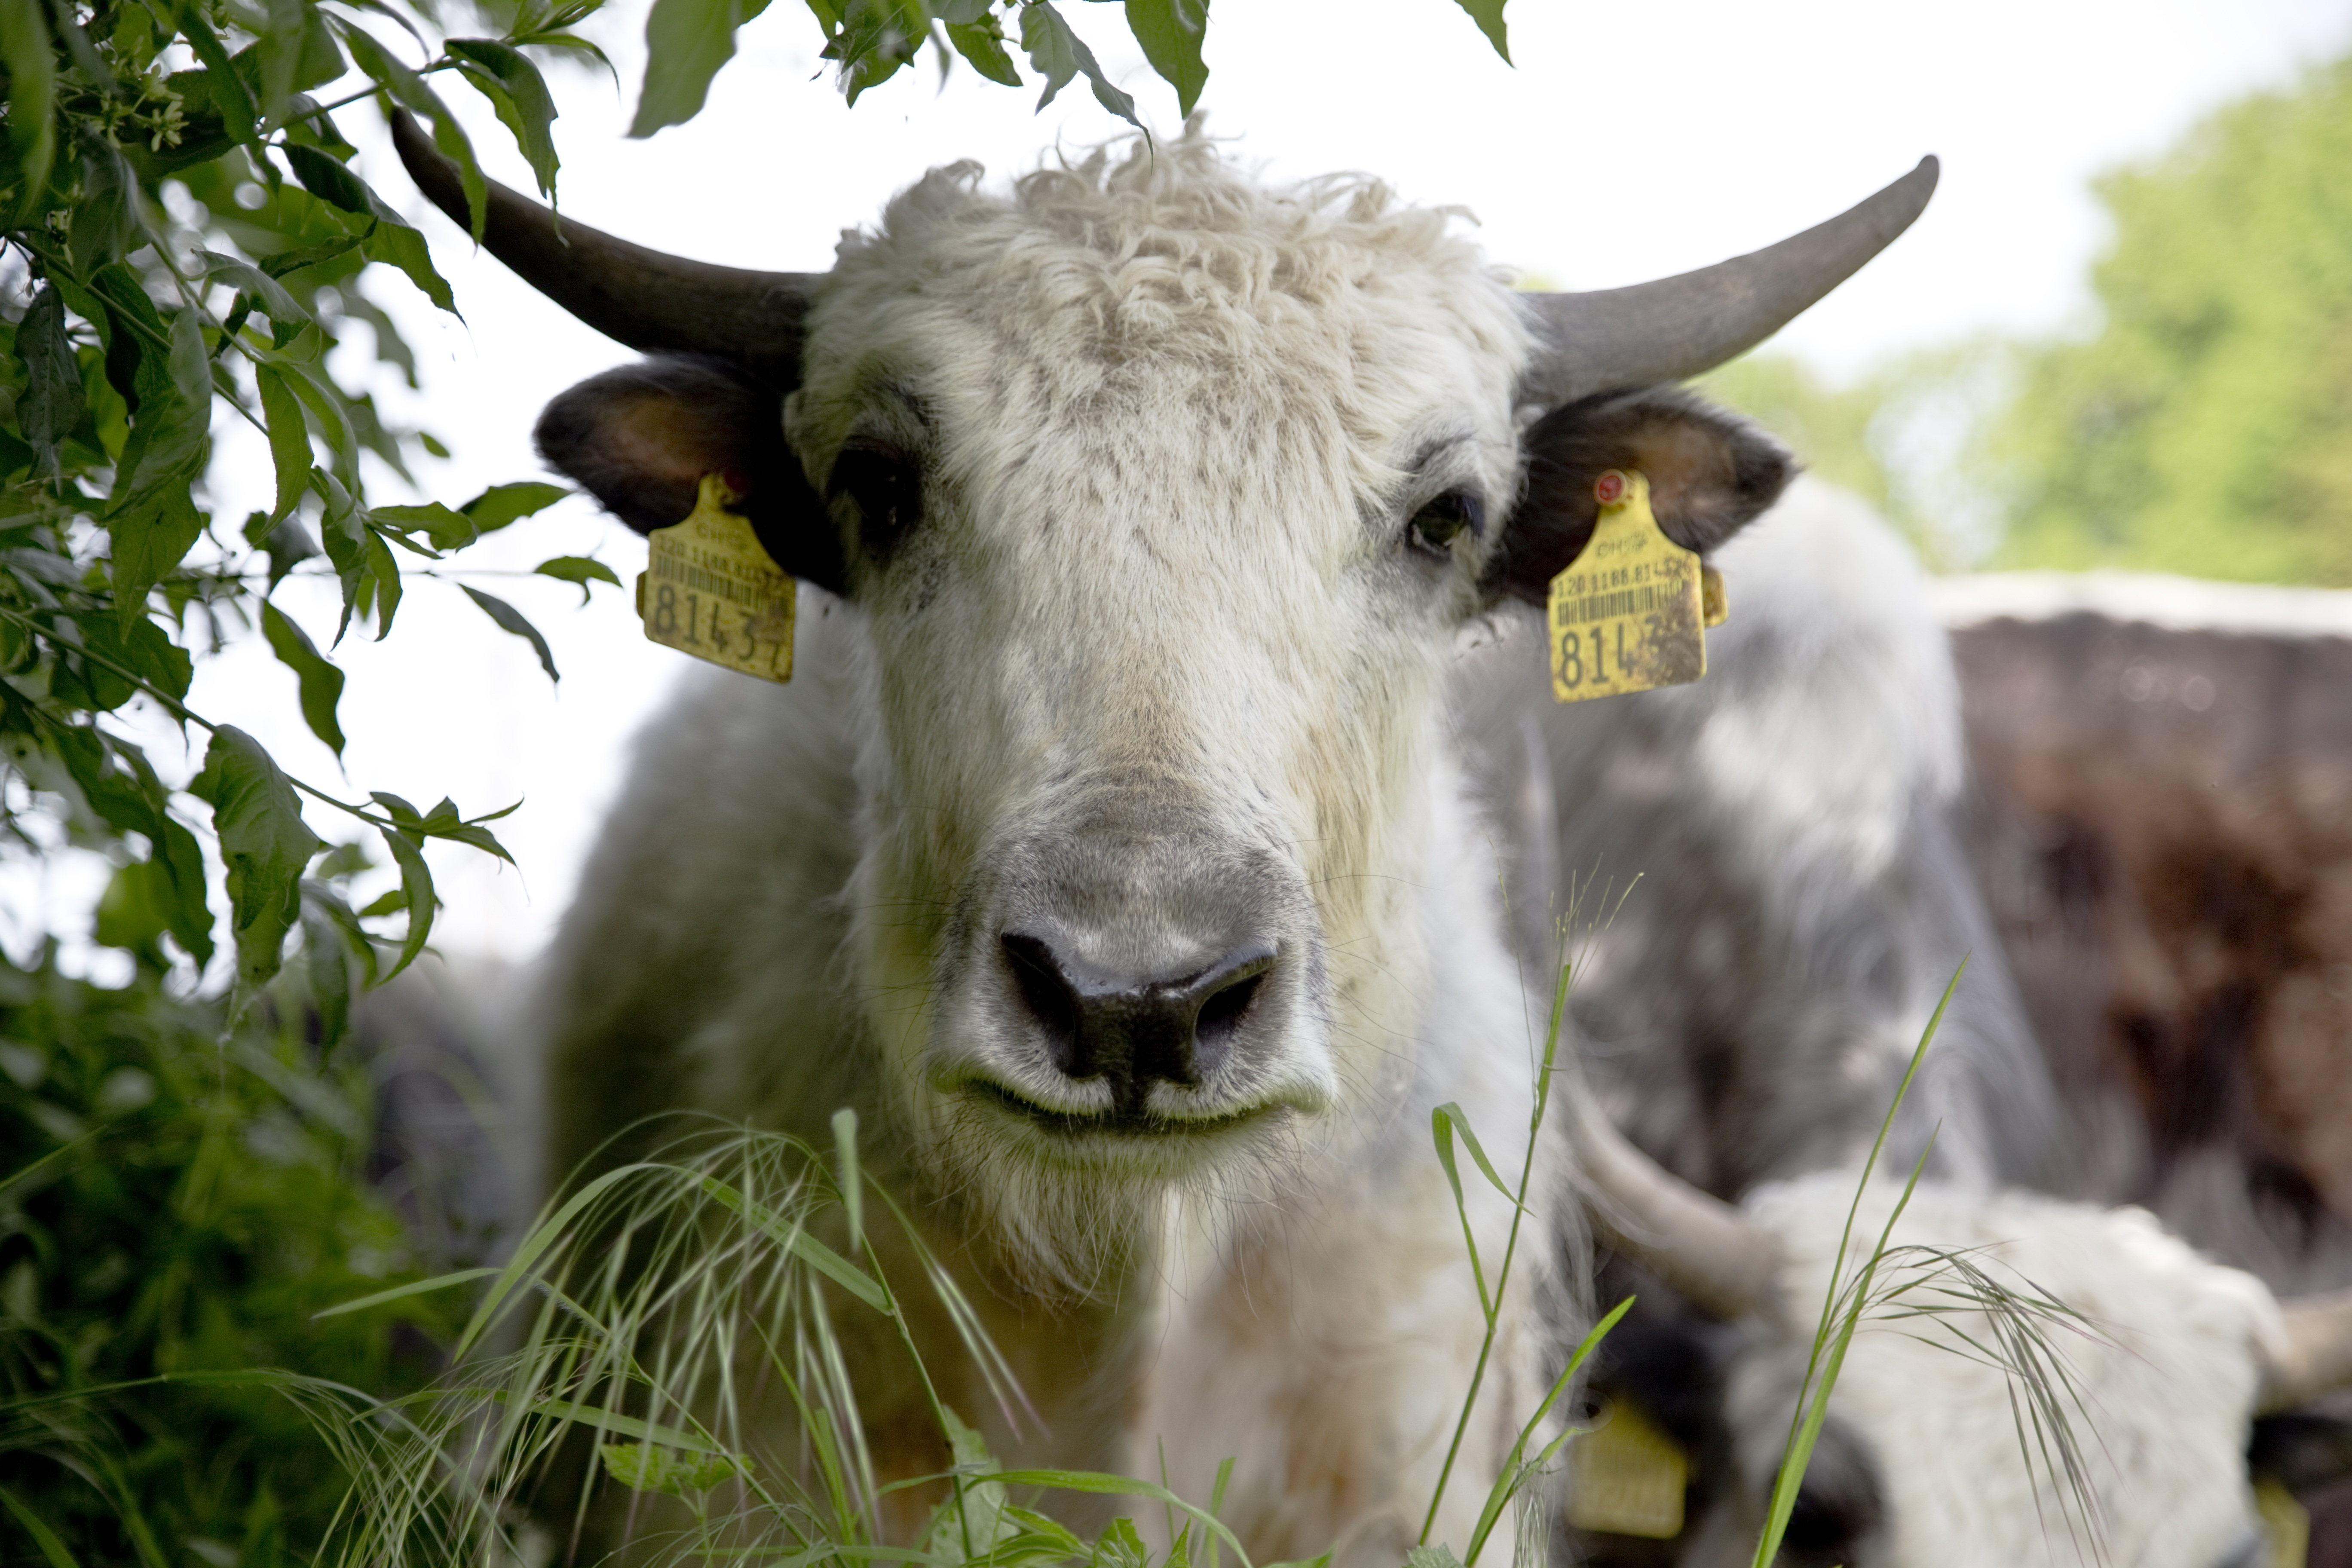
grass, meadow, horn, cattle, pasture, grazing, livestock, sheep, mammal, agriculture, beef, fauna, calf, vertebrate, switzerland, yak, ruminant, dairy cow, cattle like mammal, cow goat family, texas longhorn